Karasuyama, Tochigi

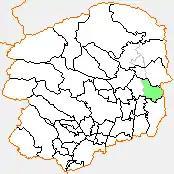
Map of Karasuyama, Tochigi

As of 2003, the town had an estimated population of 18,799 and a density of 202.44 persons per km. The total area was 92.86 km.